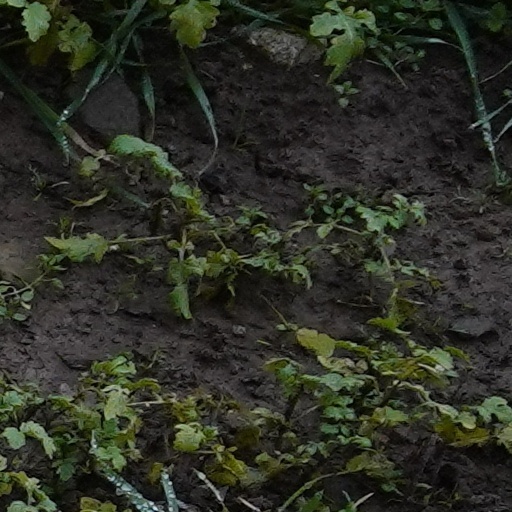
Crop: wheat